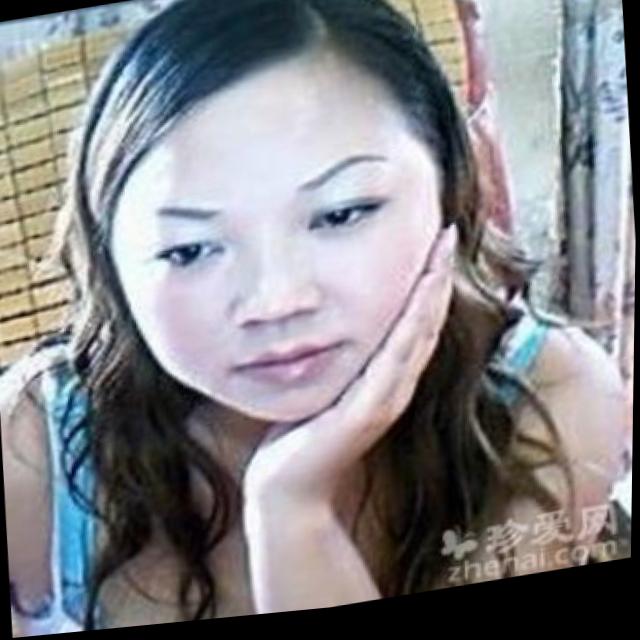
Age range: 21-44